San Antonio Spurs

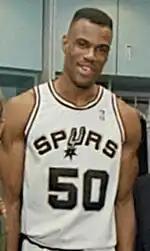
David Robinson was named NBA Most Valuable Player in 1995 and later helped the Spurs win its first NBA championship in 1999.

Although there was speculation that Robinson might choose not to sign with the Spurs and to become a free agent once his Navy service ended, Robinson decided in the end to come to San Antonio for the 1989–90 season. While it was thought that Robinson's arrival would make the Spurs respectable again, no one expected what happened in his rookie season. Led by Robinson, 1989 draftee Sean Elliott from Arizona, and trade acquisition Terry Cummings from the Milwaukee Bucks, the Spurs achieved the biggest one-season turnaround in NBA history, finishing with a record of 56–26–vaulting from the worst record in franchise history to the best in franchise history. They also jumped all the way to first place in the Midwest Division, their first division title in seven years. Robinson had one of the most successful rookie seasons for a center in NBA history, finishing the season as the unanimous Rookie of the Year while averaging 24.3 points and 12.0 rebounds.